Santi Paladino

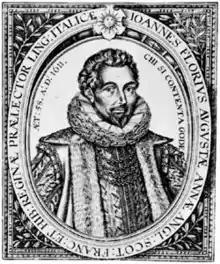
John Florio, 1611. Engraving by William Hole from the 2nd edition of Florio's dictionary. According to Paladino John produced the final versions of the plays originally created by his father.

Paladino first suggested that Michelangelo Florio was the author of Shakespeare's works in 1927. His views were first put forward in the fascist literary journal "L'Impero" in February of that year. His arguments were presented in full in the booklet "Shakespeare sarebbe lo pseudonimo di un poeta italiano" (1929). In the same year he founded the "Accademia Shakespeariana" to promote his views. However, it was dissolved in the following year by the local authorities. Its aims were declared contrary to public policy by the fascist government. Paladino's documents were confiscated and the sale of his book banned.